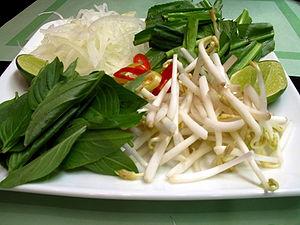
Le phở, ou soupe tonkinoise, est le plat national vietnamien par lequel débute toute journée et qui peut se consommer à tout moment de la journée.